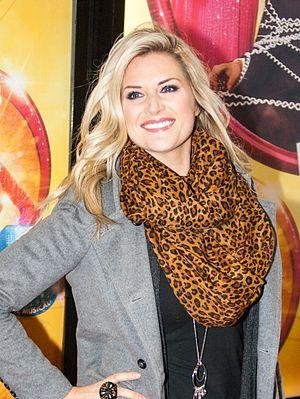
Sarah Jayne Dunn est une actrice anglaise née le 25 septembre 1981. Elle figure dans la distribution du film The Dark Knight en 2008 et dans le soap opera Hollyoaks.